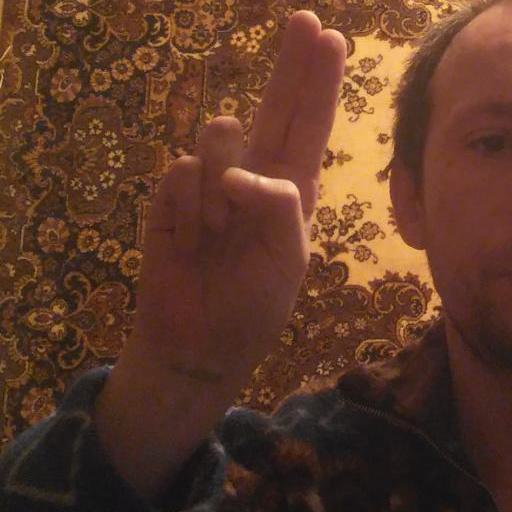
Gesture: two_up